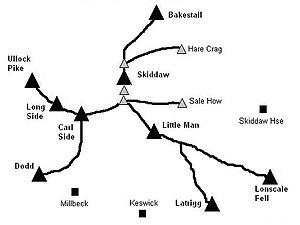
Skiddaw est une montagne dans le Lake District en Angleterre. Son sommet à 931 m d'altitude est le 6ᵉ plus haut d'Angleterre. Il est situé juste au nord de la ville de Keswick, en Cumbria, et domine l'horizon de cette partie des lacs septentrionaux. C'est la montagne la plus facile à gravir du Lake District. De nombreux guides de randonnées pédestres recommandent cette ascension aux marcheurs occasionnels. C'est le premier sommet d'un parcours de course de fells connu sous le nom de Bob Graham Round lorsque l'épreuve est disputée dans le sens des aiguilles d'une montre.